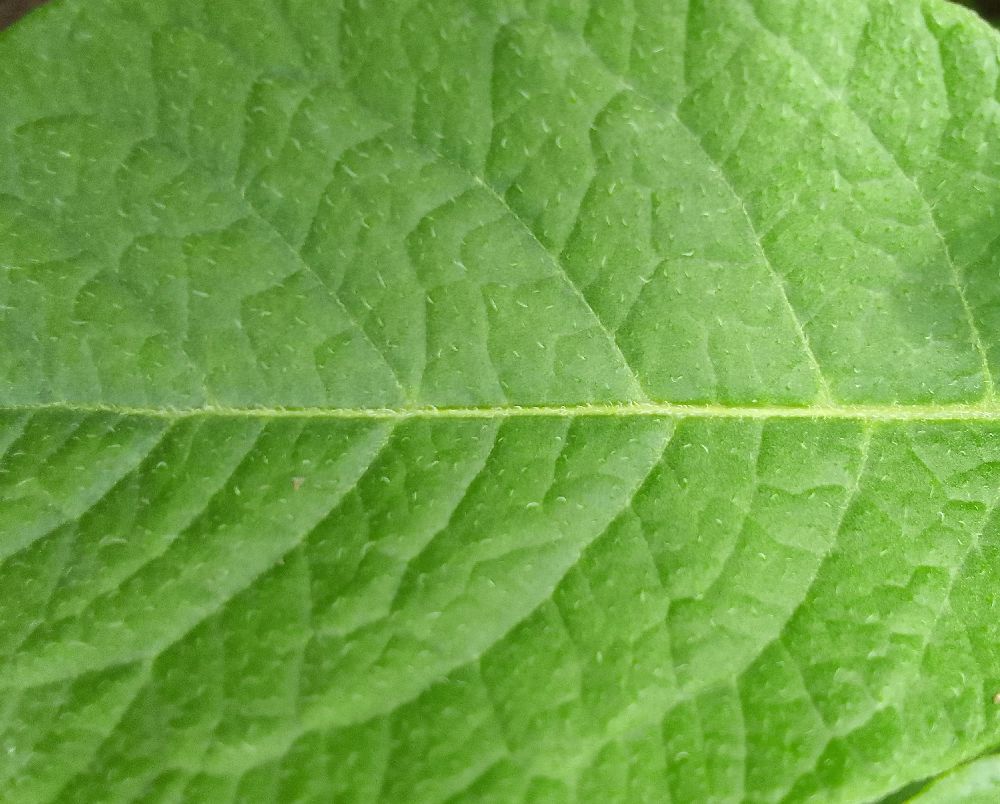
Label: Healthy